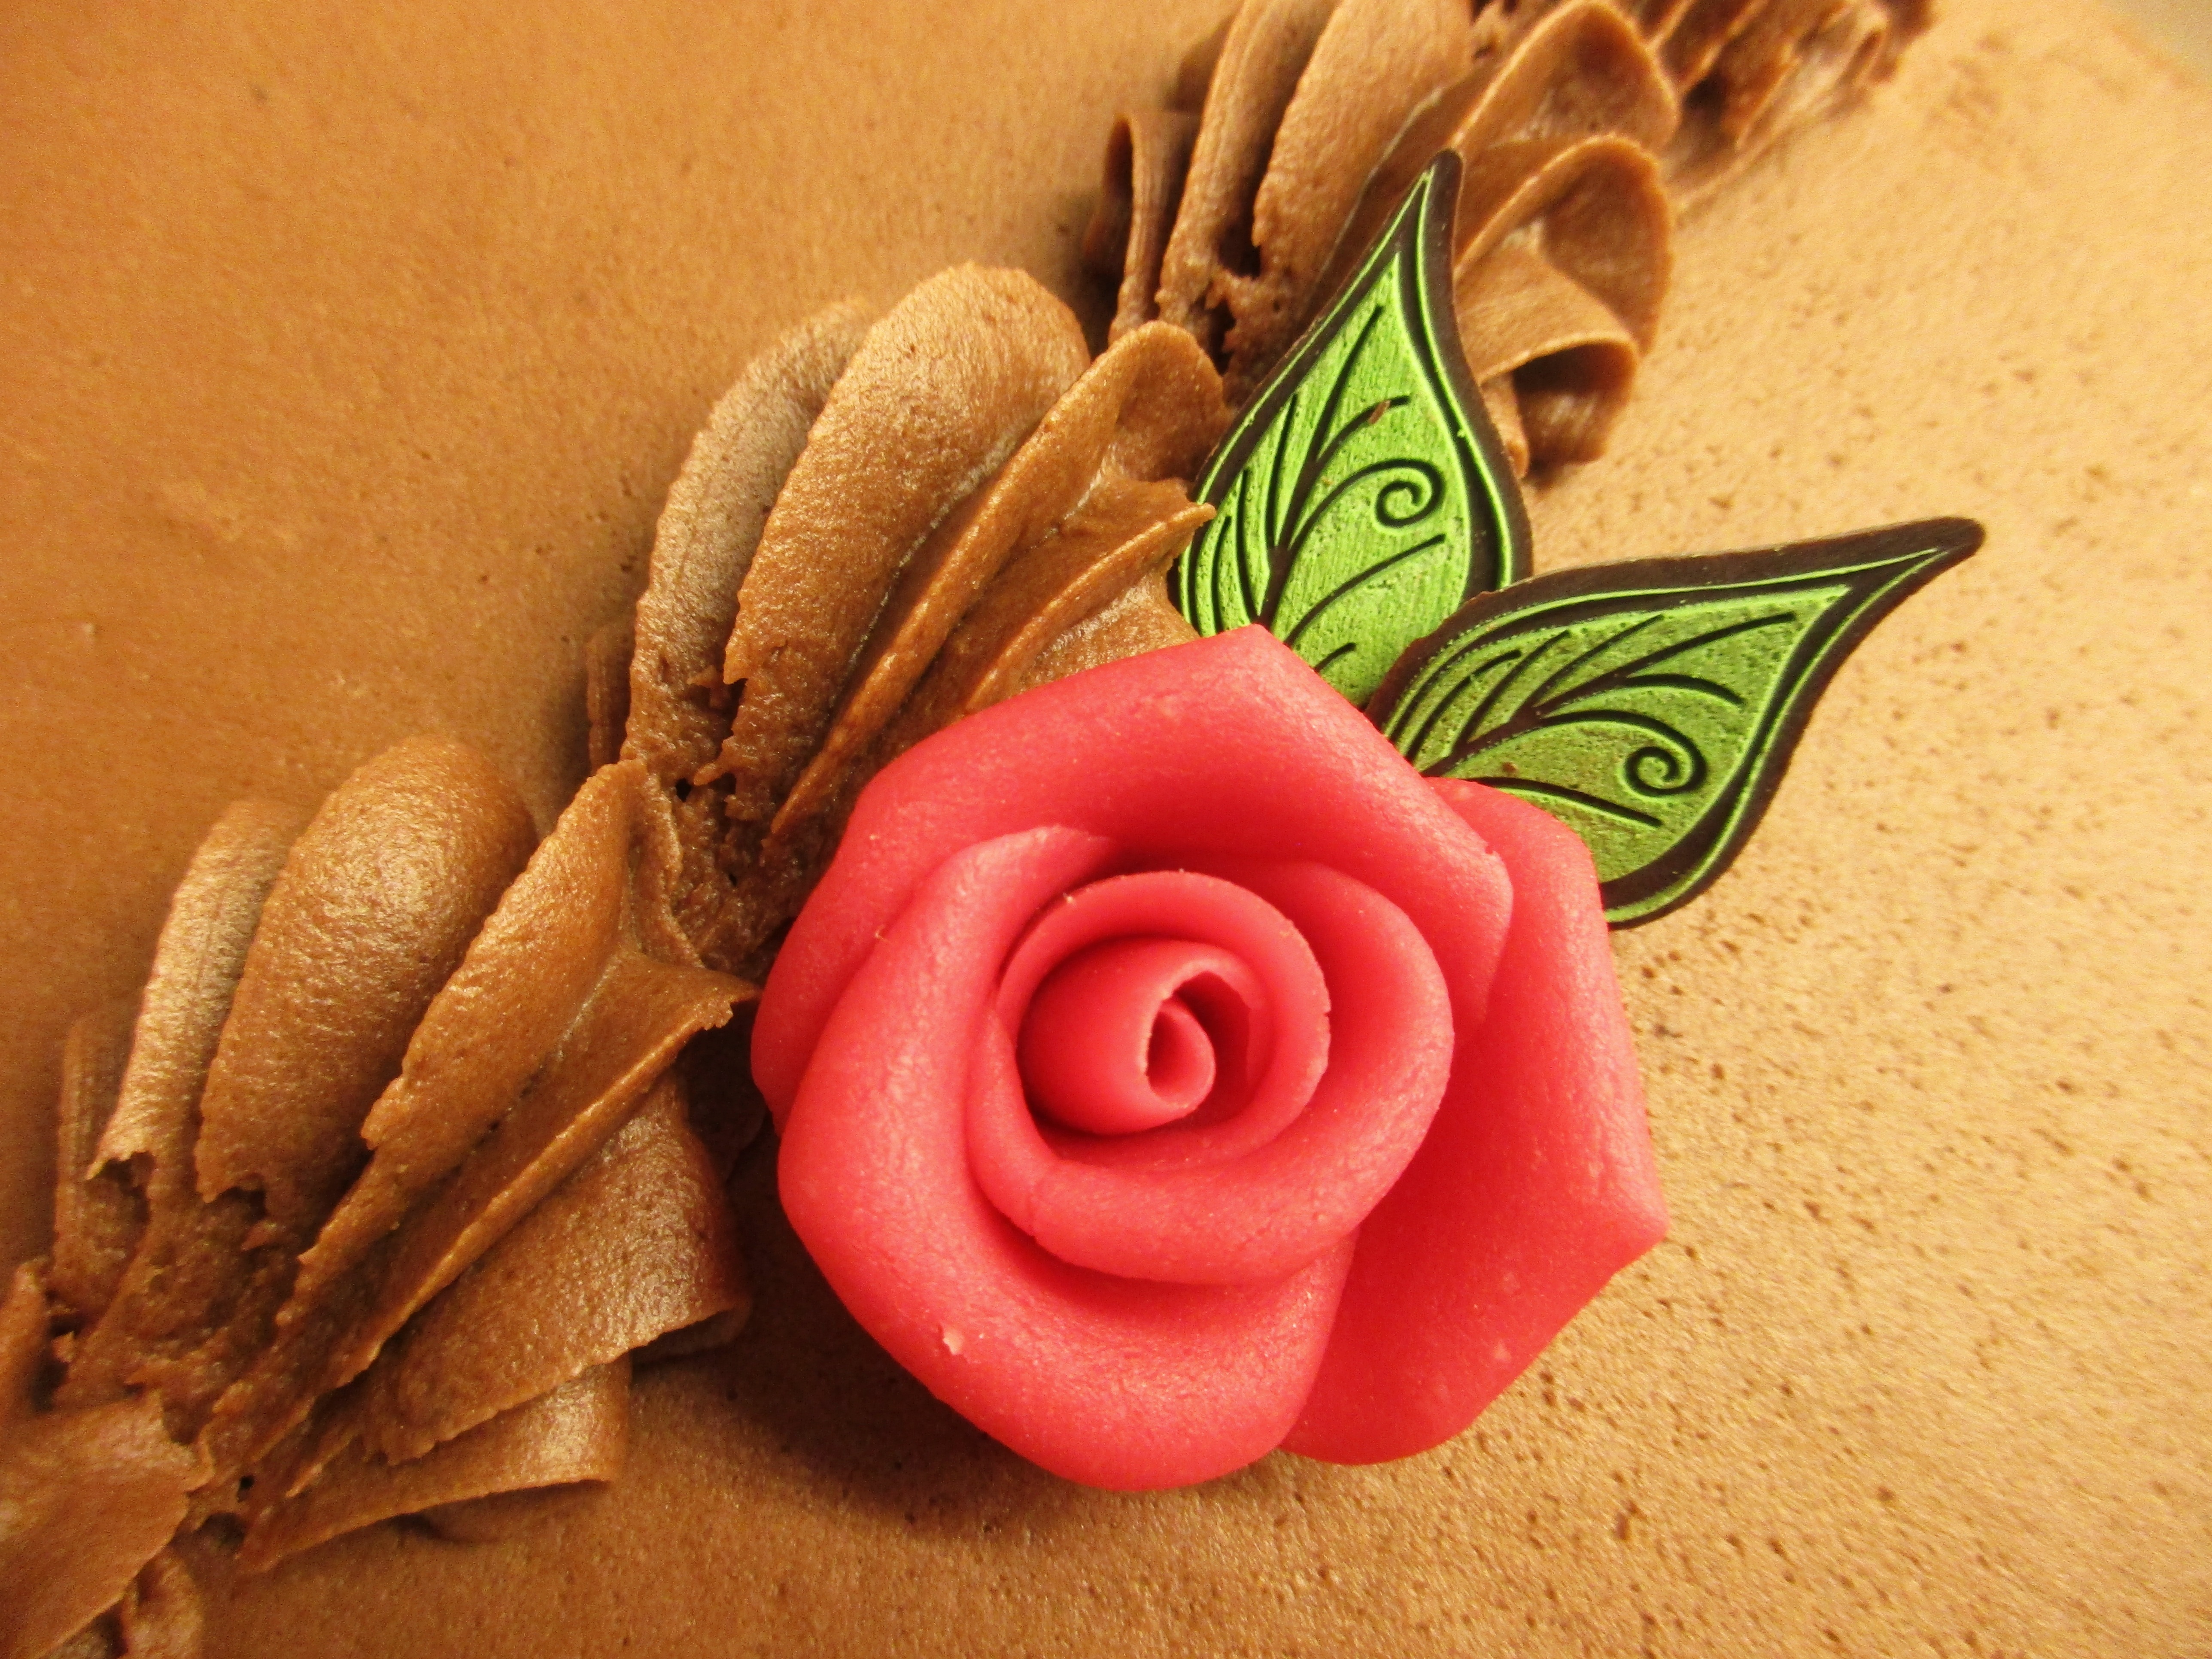
hand, plant, flower, petal, food, produce, chocolate, cake, chocolate cake, organ, birthday, flavor, roses on a cake